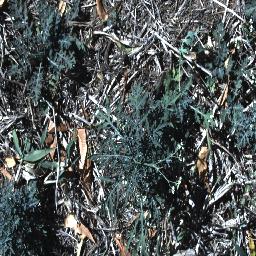
Label: parthenium